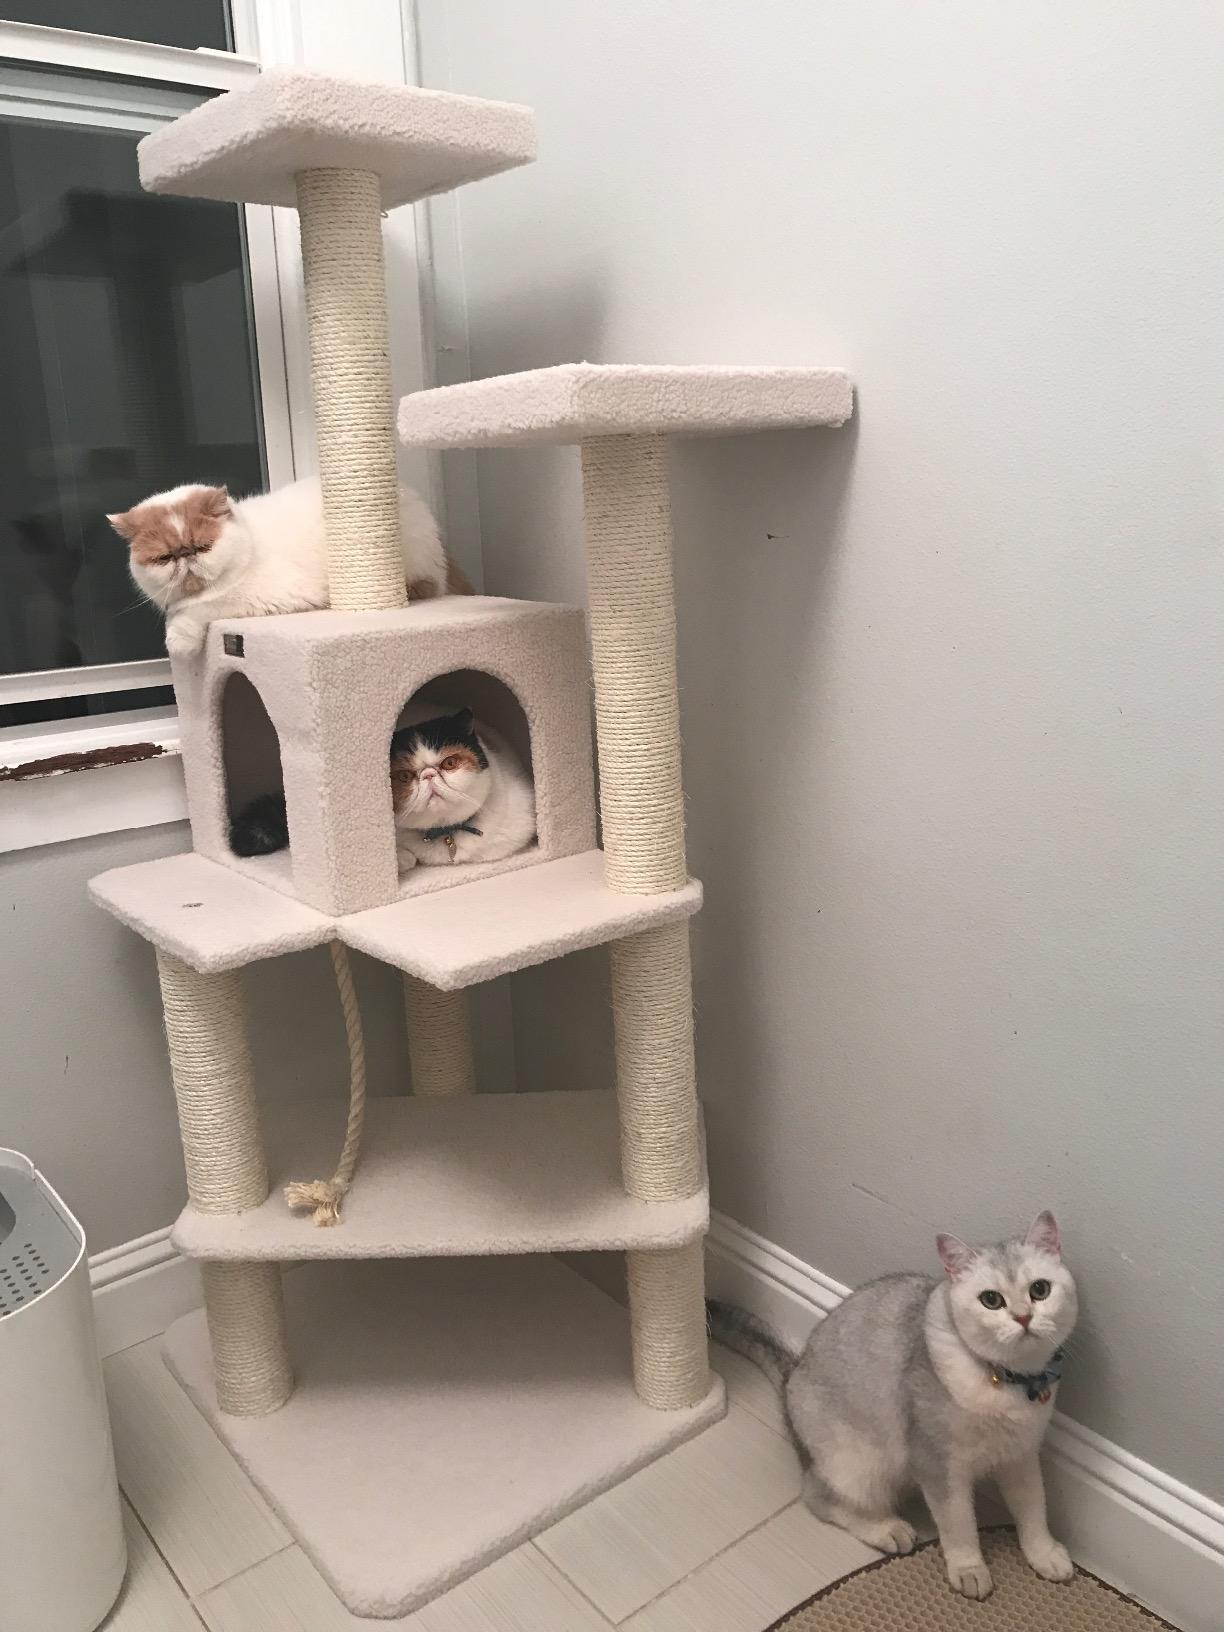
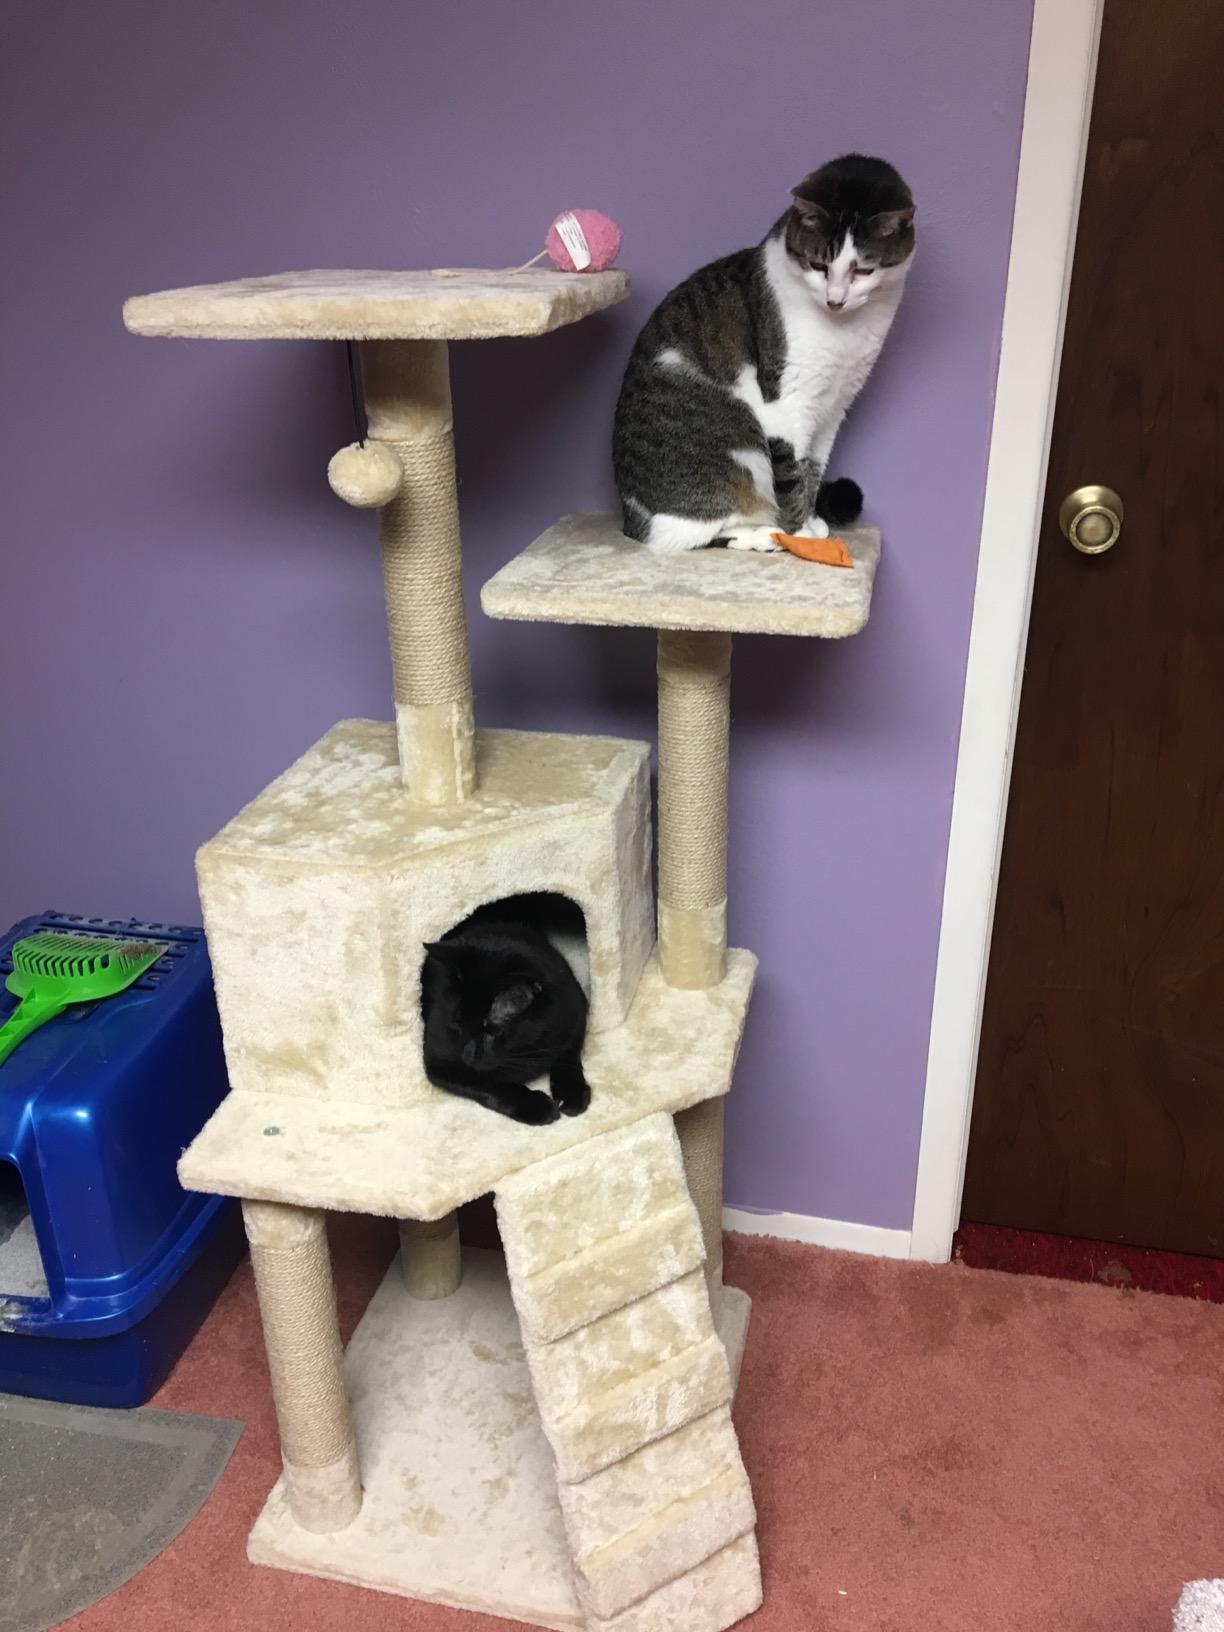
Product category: items_cat tree
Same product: no